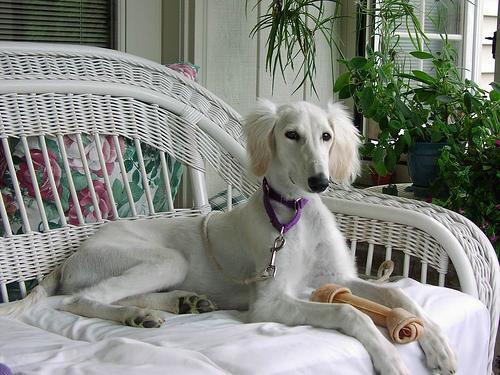
Saluki